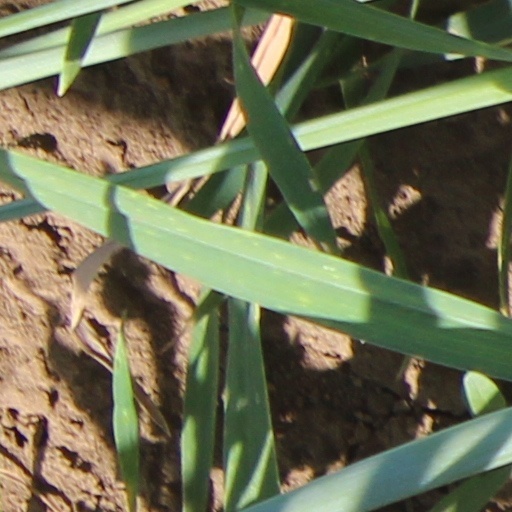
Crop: wheat